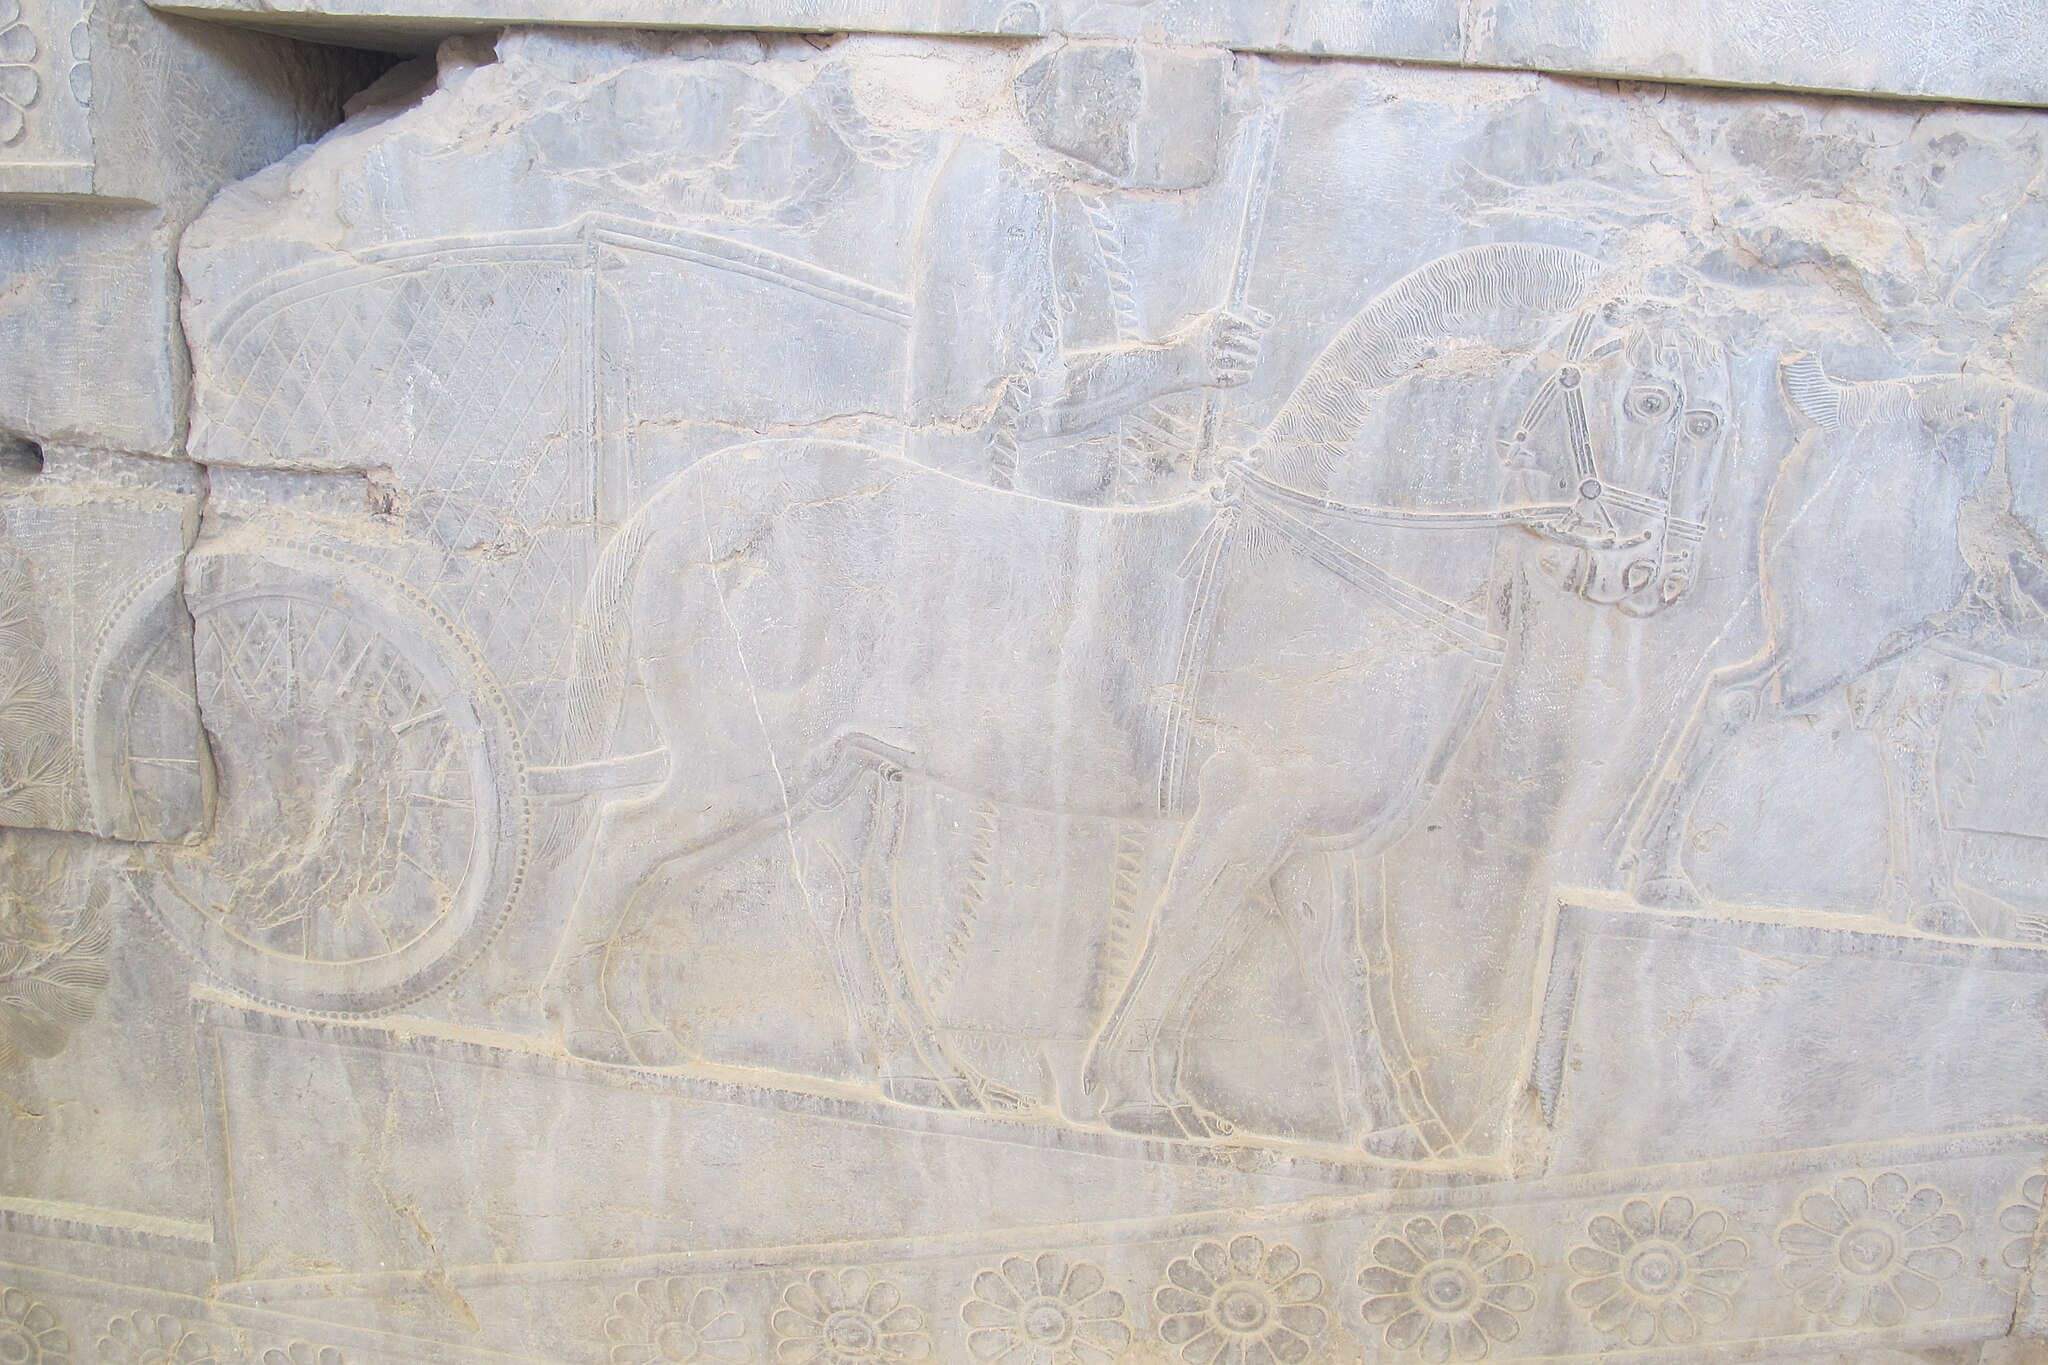
Title: تخت جمشید با عظمت 29
Date: 2016-07-16 23:54:57
Categories: Images from Wiki Loves Monuments 2018, Self-published work, Cultural heritage monuments in Iran with known IDs, Uploaded via Campaign:wlm-ir, Images from Wiki Loves Monuments in Marvdasht, 2016 in Persepolis, Images from Wiki Loves Monuments 2018 in Iran, Libyan delegation, Apadana